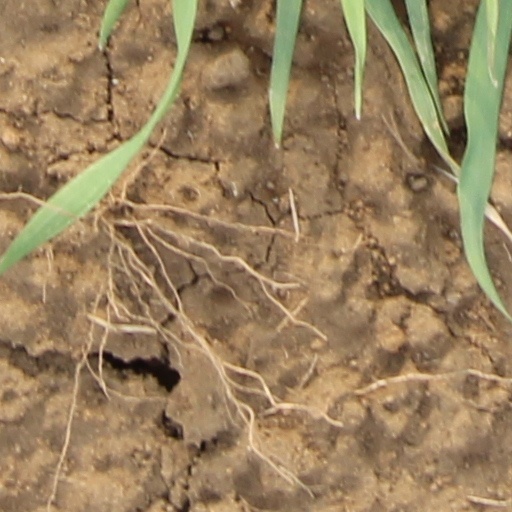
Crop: wheat